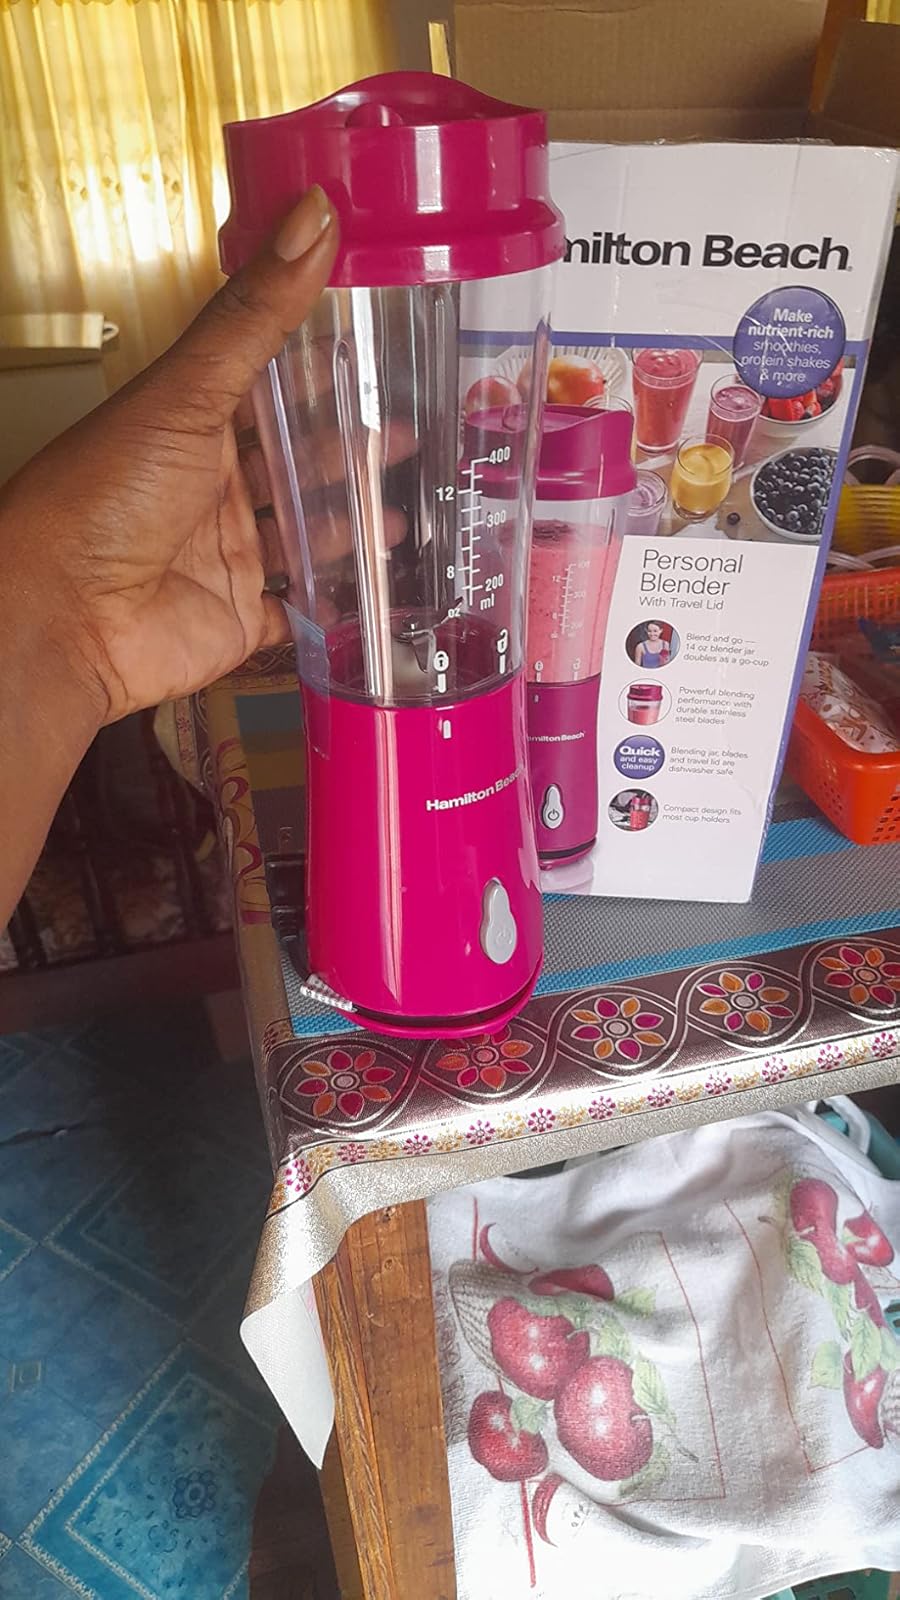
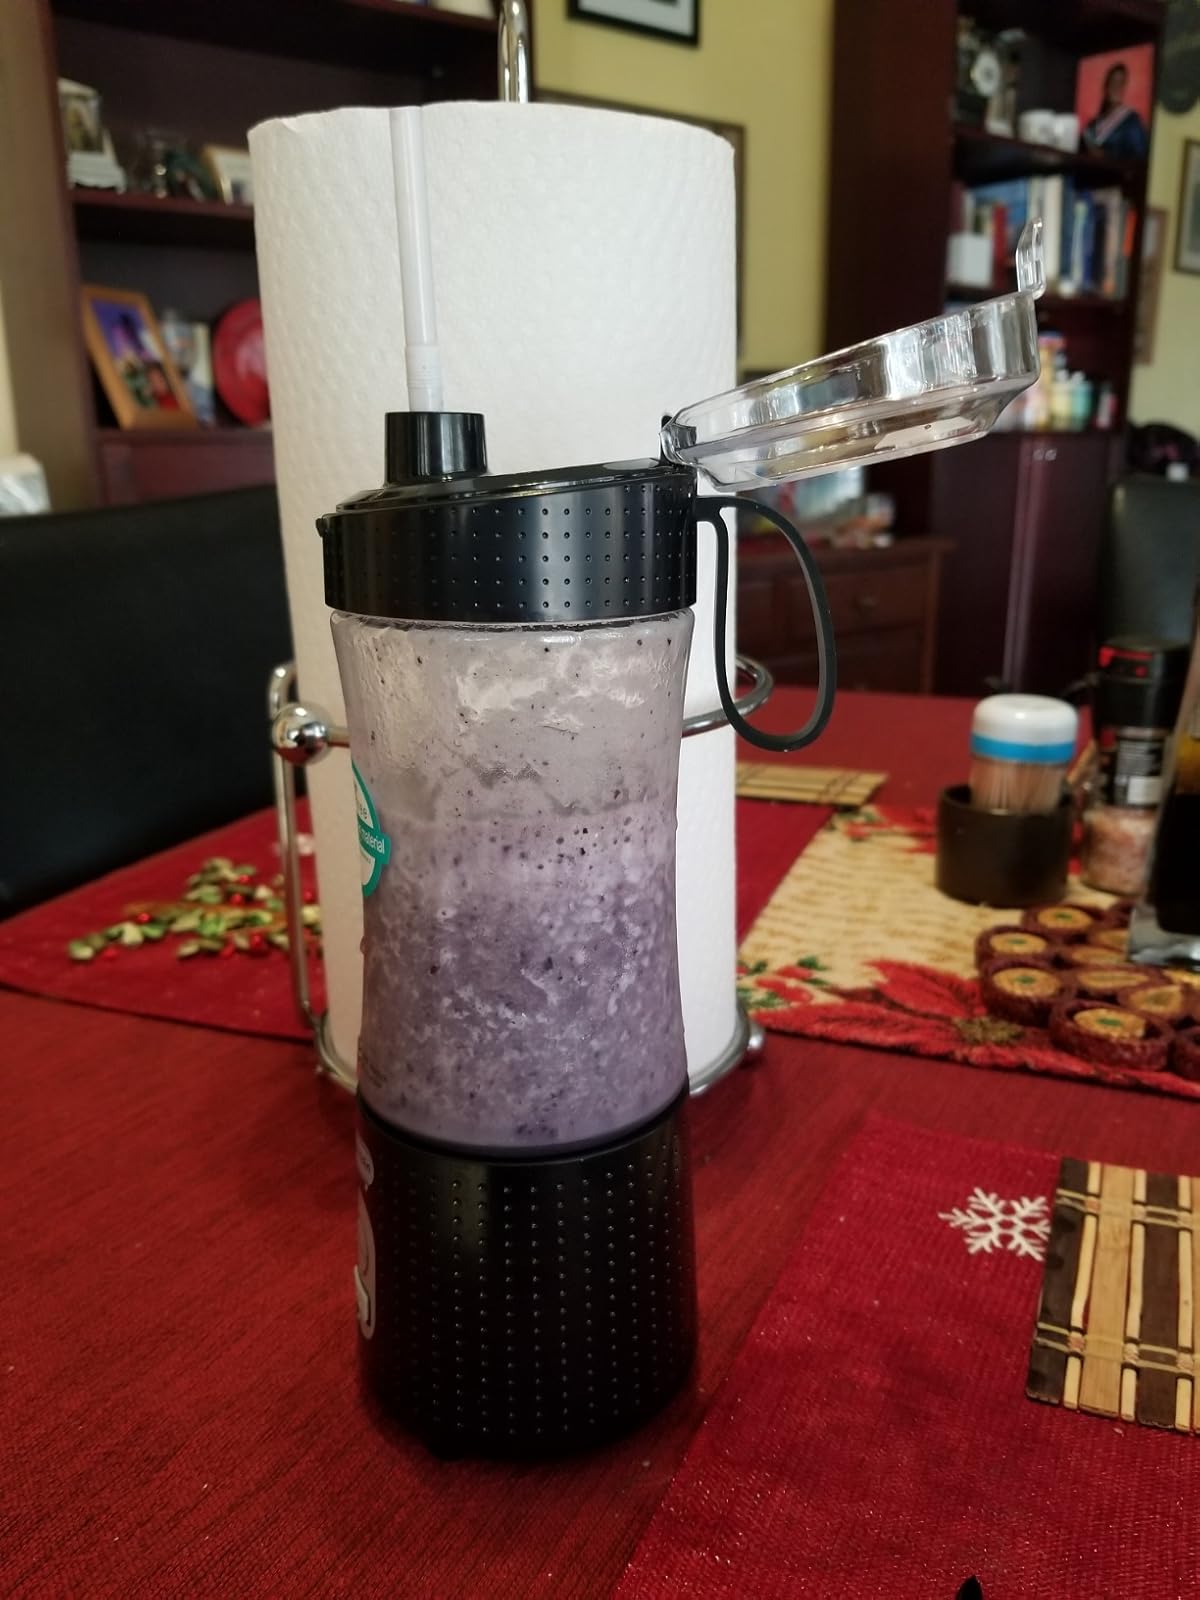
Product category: items_blender
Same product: no